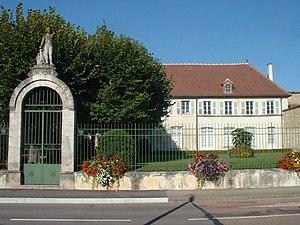
l'ancienne école militaire de Brienne le Château aujourd'hui reconvertie en musée
À l’origine un couvent de Minimes destiné à l’éducation des enfants du pays de Brienne-le-Château, cet établissement fut converti en collège en 1730. En 1774, le zèle des moines, soutenu de la protection de l’archevêque de Toulouse et de celle de son frère, le ministre, leur permit de donner plus d’étendue à l’enseignement. En 1776, le gouvernement fit choix de ce collège pour y établir une succursale de l’École militaire de Paris.
Cet article recense les monuments historiques de l'Aube, en France.